Colectivo

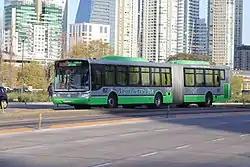
Line 129 in San Nicolás Neighbourhood.

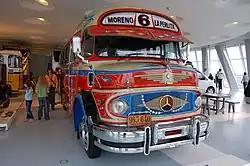
A colourful classic "short snout" 1969 MB LO1112 "colectivo" at the Mercedes-Benz Museum in Stuttgart.

Colectivo (English: collective bus) is the name given in Argentina to a type of public transportation vehicle, especially those of Argentina's capital city, Buenos Aires. The name comes from "vehículos de transporte colectivo" ("vehicles for collective transport"), reflecting their origin as shared taxis.